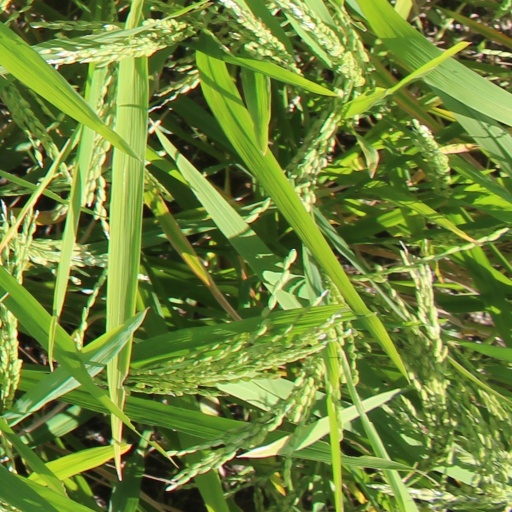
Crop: rice